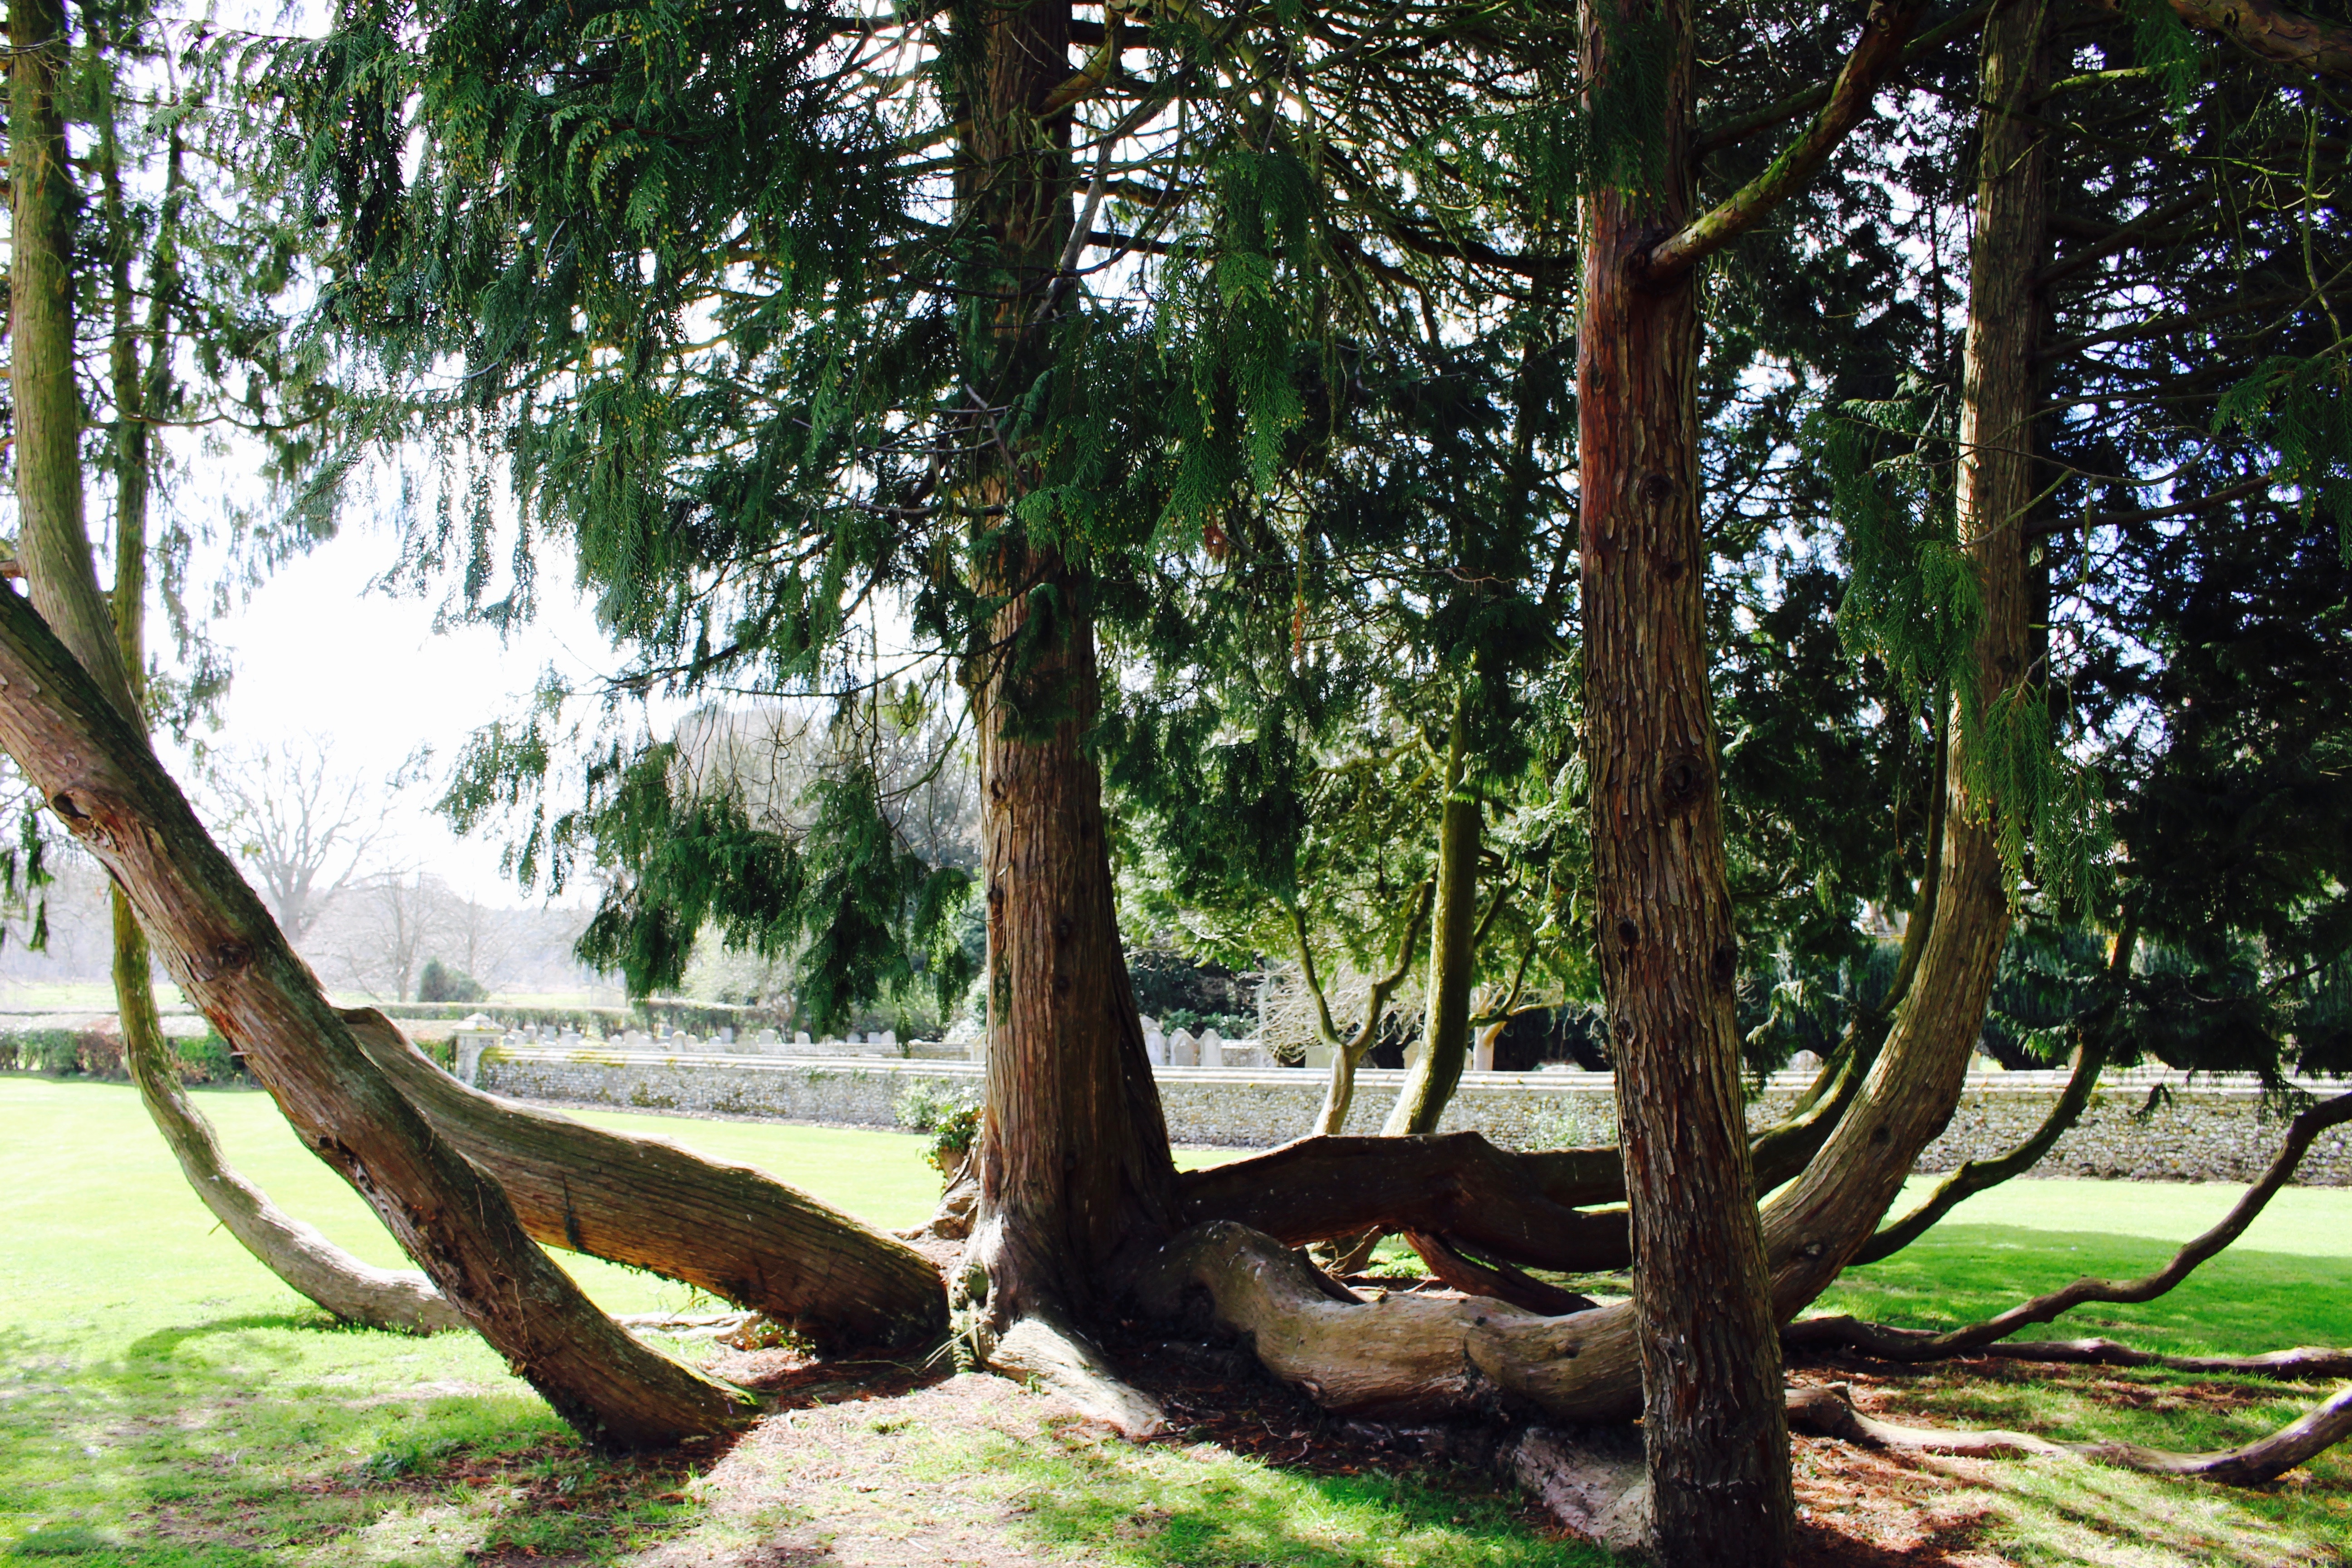
tree, forest, branch, plant, flower, jungle, park, botany, flora, rainforest, plantation, woodland, habitat, ecosystem, natural environment, woody plant, arecales